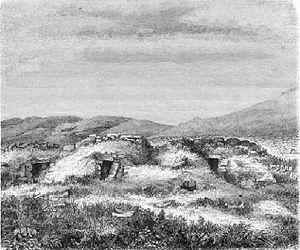
L'Île Sabine est une île au nord-est de la péninsule de Wollaston Foreland dans l'est du Groenland en mer du Groenland.